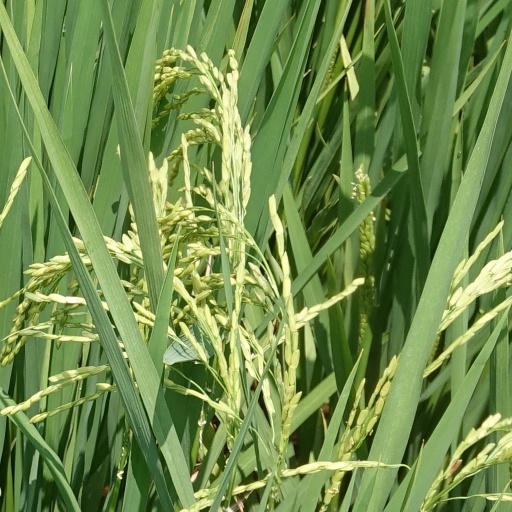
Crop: rice